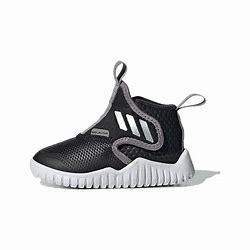
Brand: adidas
Model: Rapidazen I